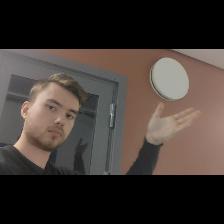
Label: Human